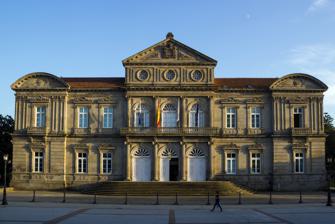
Building: Palacio de la Diputación de Pontevedra
Country: Spain
Year built: 1890
Palace of the provincial council of Pontevedra Palace of the Deputation of Pontevedra Palacio de la Diputación de Pontevedra Pazo da Deputación de Pontevedra Pontevedra Provincial Council Palace façade General information Type Government building Location Pontevedra , Galicia, Spain Coordinates 42°25′48.4″N 8°38′53.3″W / 42.430111°N 8.648139°W / 42.430111; -8.648139 Construction started 1 March 1884 Completed 8 November 1890 Opening 1890 Owner Provincial Deputation of Pontevedra Technical details Floor count 2 Design and construction Architect(s) Alejandro Sesmero Domingo Sesmero Website depo .gal /es /pazo-provincial The Palace of the Deputation of Pontevedra ( Spanish : Palacio de la Diputación de Pontevedra , Galician : Pazo da Deputación de Pontevedra ), in Pontevedra , Spain, is the seat of the Provincial Deputation of Pontevedra , the provincial government of the province of Pontevedra . It is located between the Alameda de Pontevedra and the Palm Trees Park . History The Provincial Council of Pontevedra was constituted in 1836, the last of the four Galician provinces. For decades, it had its seat in the disused convent of San Francisco , before moving to the current Palace in the Gran Vía de Montero Ríos in 1890. In the 1870s, the project for a new headquarters was undertaken, due to the high cost of maintaining the convent's headquarters. In 1882, Domingo Rodríguez Sesmero and his son Alejandro Sesmero presented a proposal for the new palace in the classical style. However, the final project would be different: it would show the influence of Alejandro Rodríguez-Sesmero's eclectic style and decorative sense by adopting certain elements from the Pontevedra City Hall . In 1883, the project was approved and the work was awarded, under the direction of Daniel Rodríguez Vaamonde, who was later replaced by Antonio Crespo and Siro Borrajo. In 1884 the Provincial Council of Pontevedra bought the land where the present Palace is located from the City Hall of Pontevedra. Work began on 1 March 1884 and continued until 8 November 1890. The building was specially adapted to the needs of distinction, symbolism and grandiloquence of the late 19th century. Description Alejandro Sesmero designed a large palace for administrative use and chose to combine elements from other periods, including classical , Renaissance and Baroque architecture. The palace belongs to the eclectic style with elements and concepts inspired by French architecture . It is made of stone, has a square plan and two floors. The facade is symmetrically organised, with a central body and two other lateral bodies slightly advanced with Ashlars with Bossages . A large staircase leads to the main entrance, which is inspired by a triumphal arch , with semicircular arches framed by fluted columns with Ionic capitals . The upper floor has a large balcony with a balustrade and three further semicircular arches framed by Corinthian columns, also fluted . These columns frame the windows of the noble room. Above them there are three oeils-de-boeuf and a triangular pediment on which the coat of arms of the province of Pontevedra is displayed. The windows in the corners of the building are topped by semicircular Pediments . They are decorated with Lintels with Scallops . The exterior decoration, of delicate masonry , is inserted in the mouldings around the Lintelled windows, and in the decorations above the Lintels , with Volutes , Palmettes and Rocailles . Inside, the monumental staircase and the lighting through large Skylights on the roof are remarkable. On the ground floor, there is a central hall on large pillars topped by a large skylight and a Stained glass window with the coat of arms of the province of Pontevedra . The plenary room is decorated with antique plasterwork . Innovative materials for the time are used in the interior of the building, such as iron in the Dormers and the mansard . Gallery Rear facade of the palace Skylight and stained glass window with the coat of arms of the province of Pontevedra References